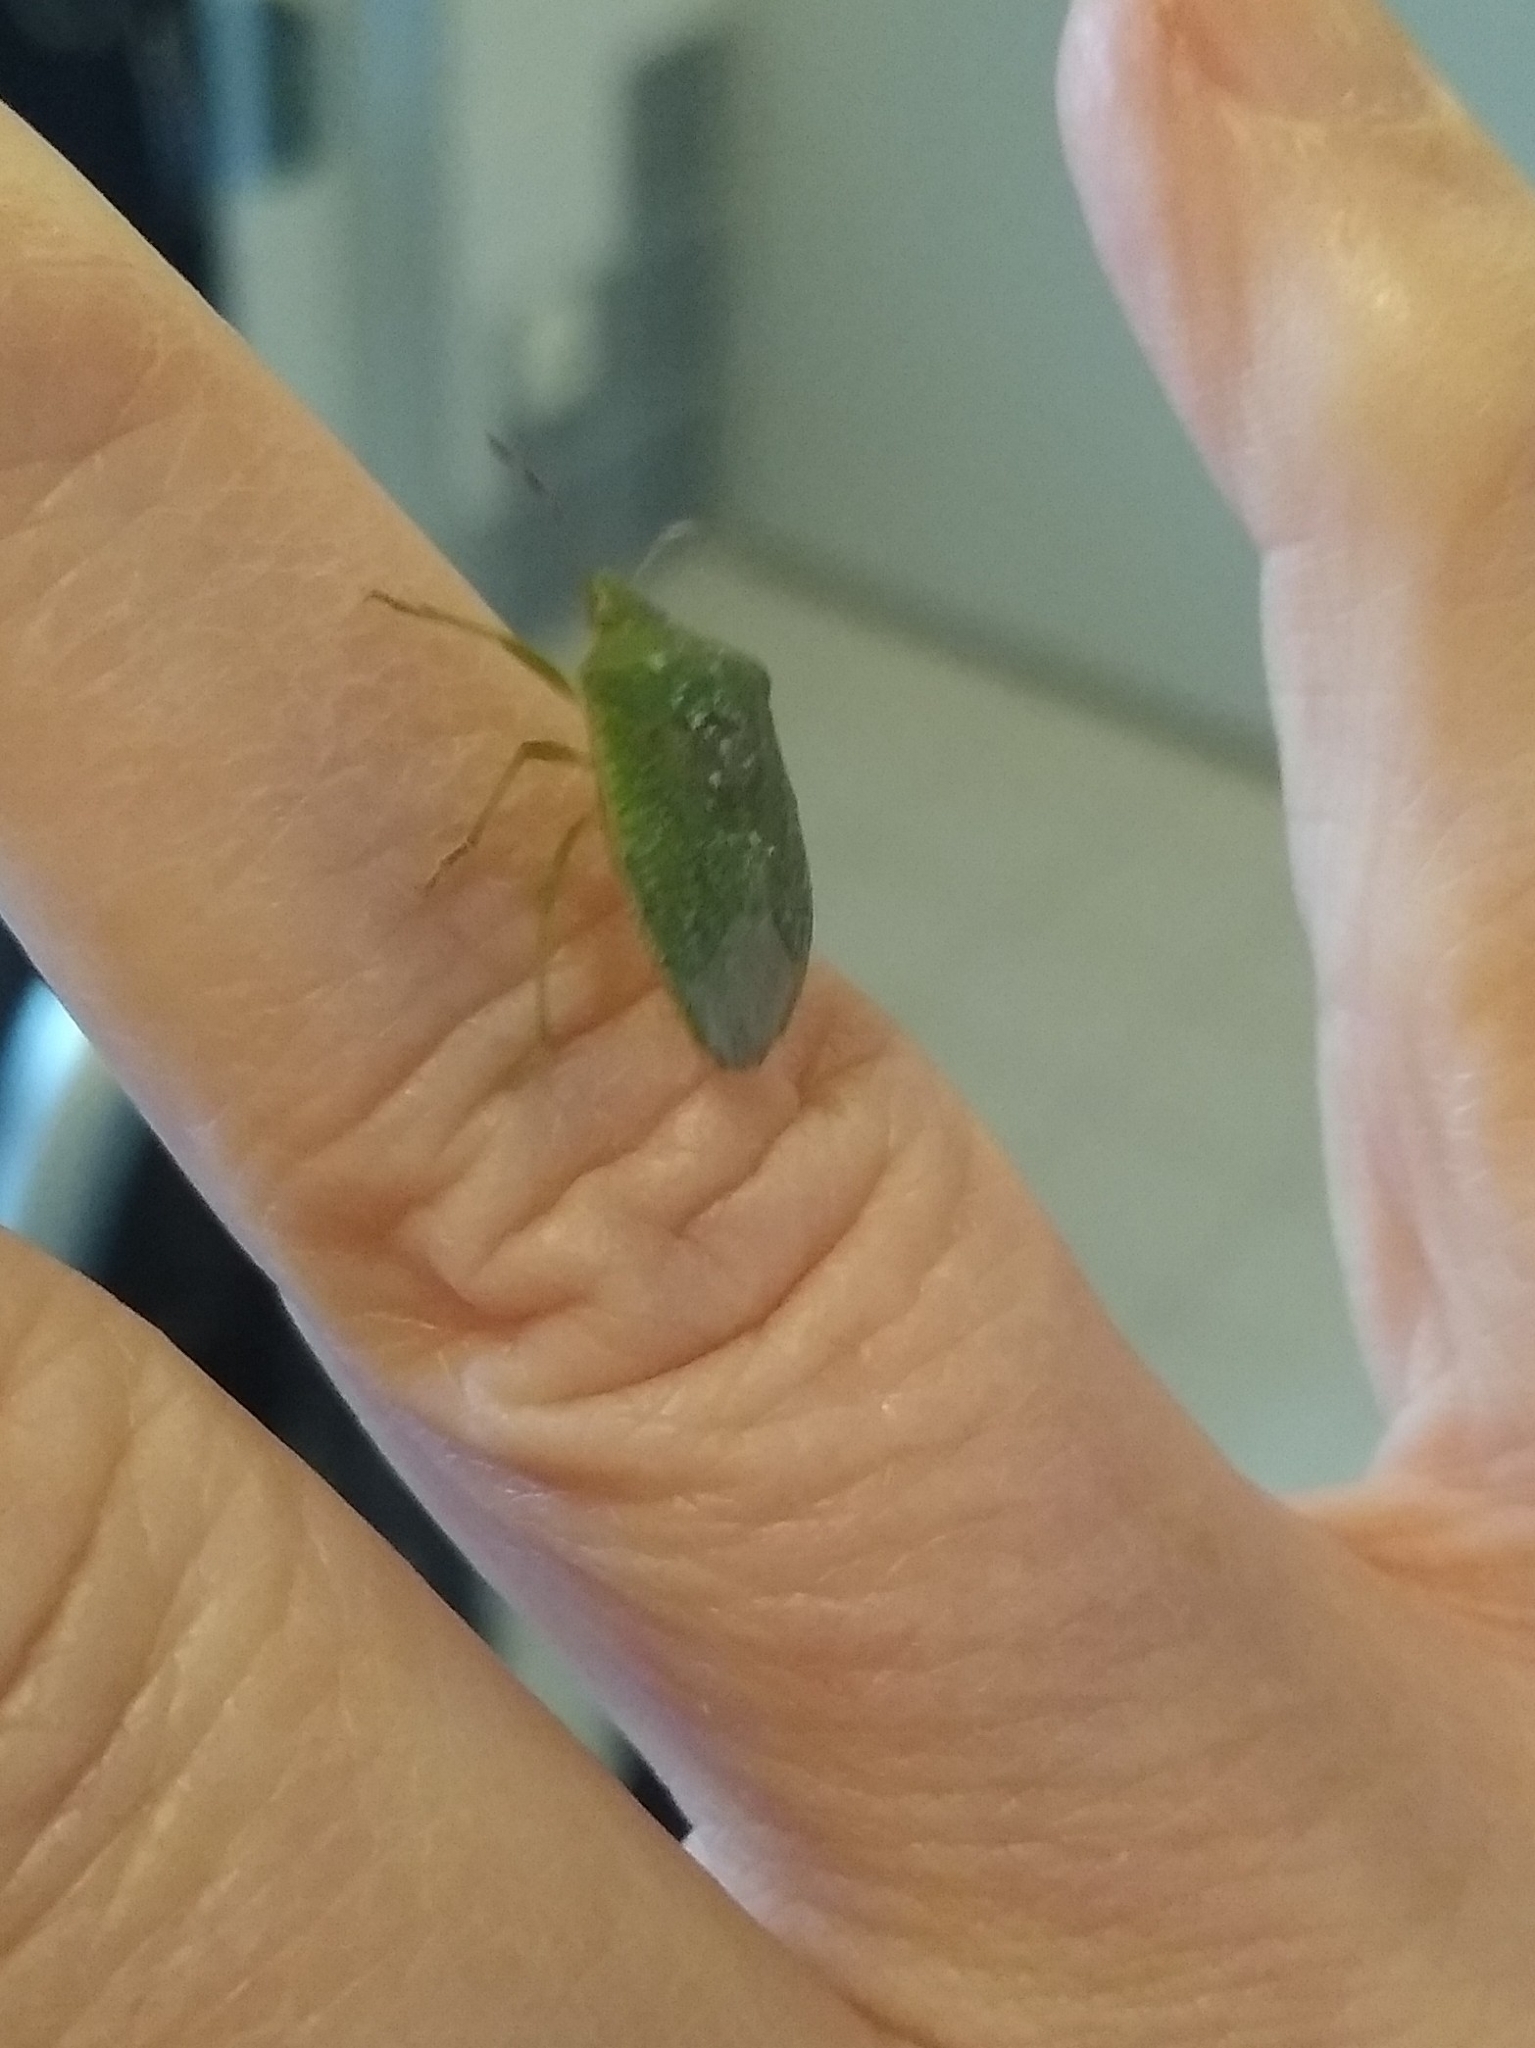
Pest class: stink_bug